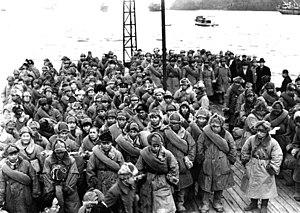
La main-d'œuvre forcée fut largement utilisé par l'Union soviétique. Pendant et au lendemain de la Seconde Guerre mondiale, jusque dans les années 1950, une partie venait des prisonniers de guerre ou déportés civils étrangers, les uns des territoires occupés et annexés en 1939-1940, les autres des pays de l'Axe. Ces différentes catégories étaient traitées par le GUPVI, un département spécial du NKVD, analogue au Goulag, qui fut créé en septembre 1939, après le début de l'invasion soviétique de la Pologne.
À la fin de la Seconde Guerre mondiale, environ 510 000 prisonniers de guerre japonais étaient internés en Union soviétique et en Mongolie, dans des camps de travail. Environ 10 pour cent d'entre eux moururent en raison de la dureté de leurs conditions de captivité. Le nombre de prisonniers capturés était plus élevé — environ 580 000 —, mais certains d'entre eux furent libérés dès 1945.